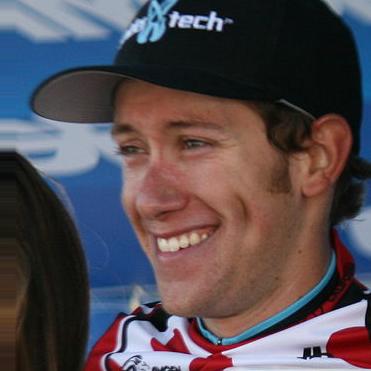
Age: 21